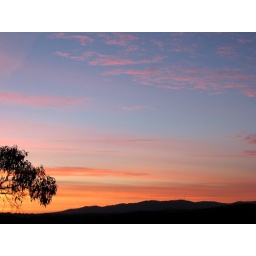
red sky in the morning